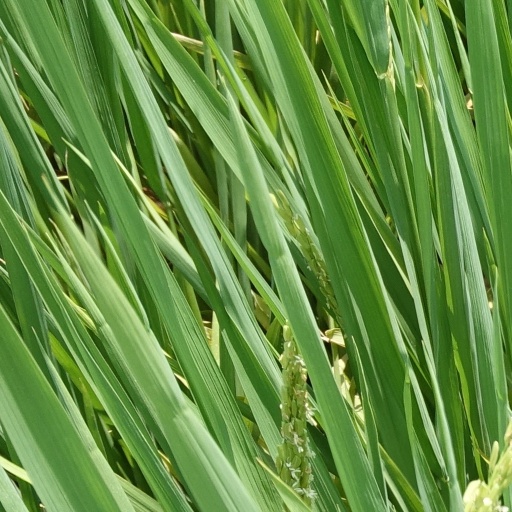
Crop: rice